Pavel Gililov

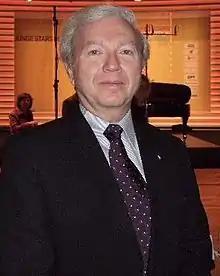

Pavel Lvovich Gililov (born 23 June 1950) is a Ukrainian classical pianist who has held German citizenship since 2003.